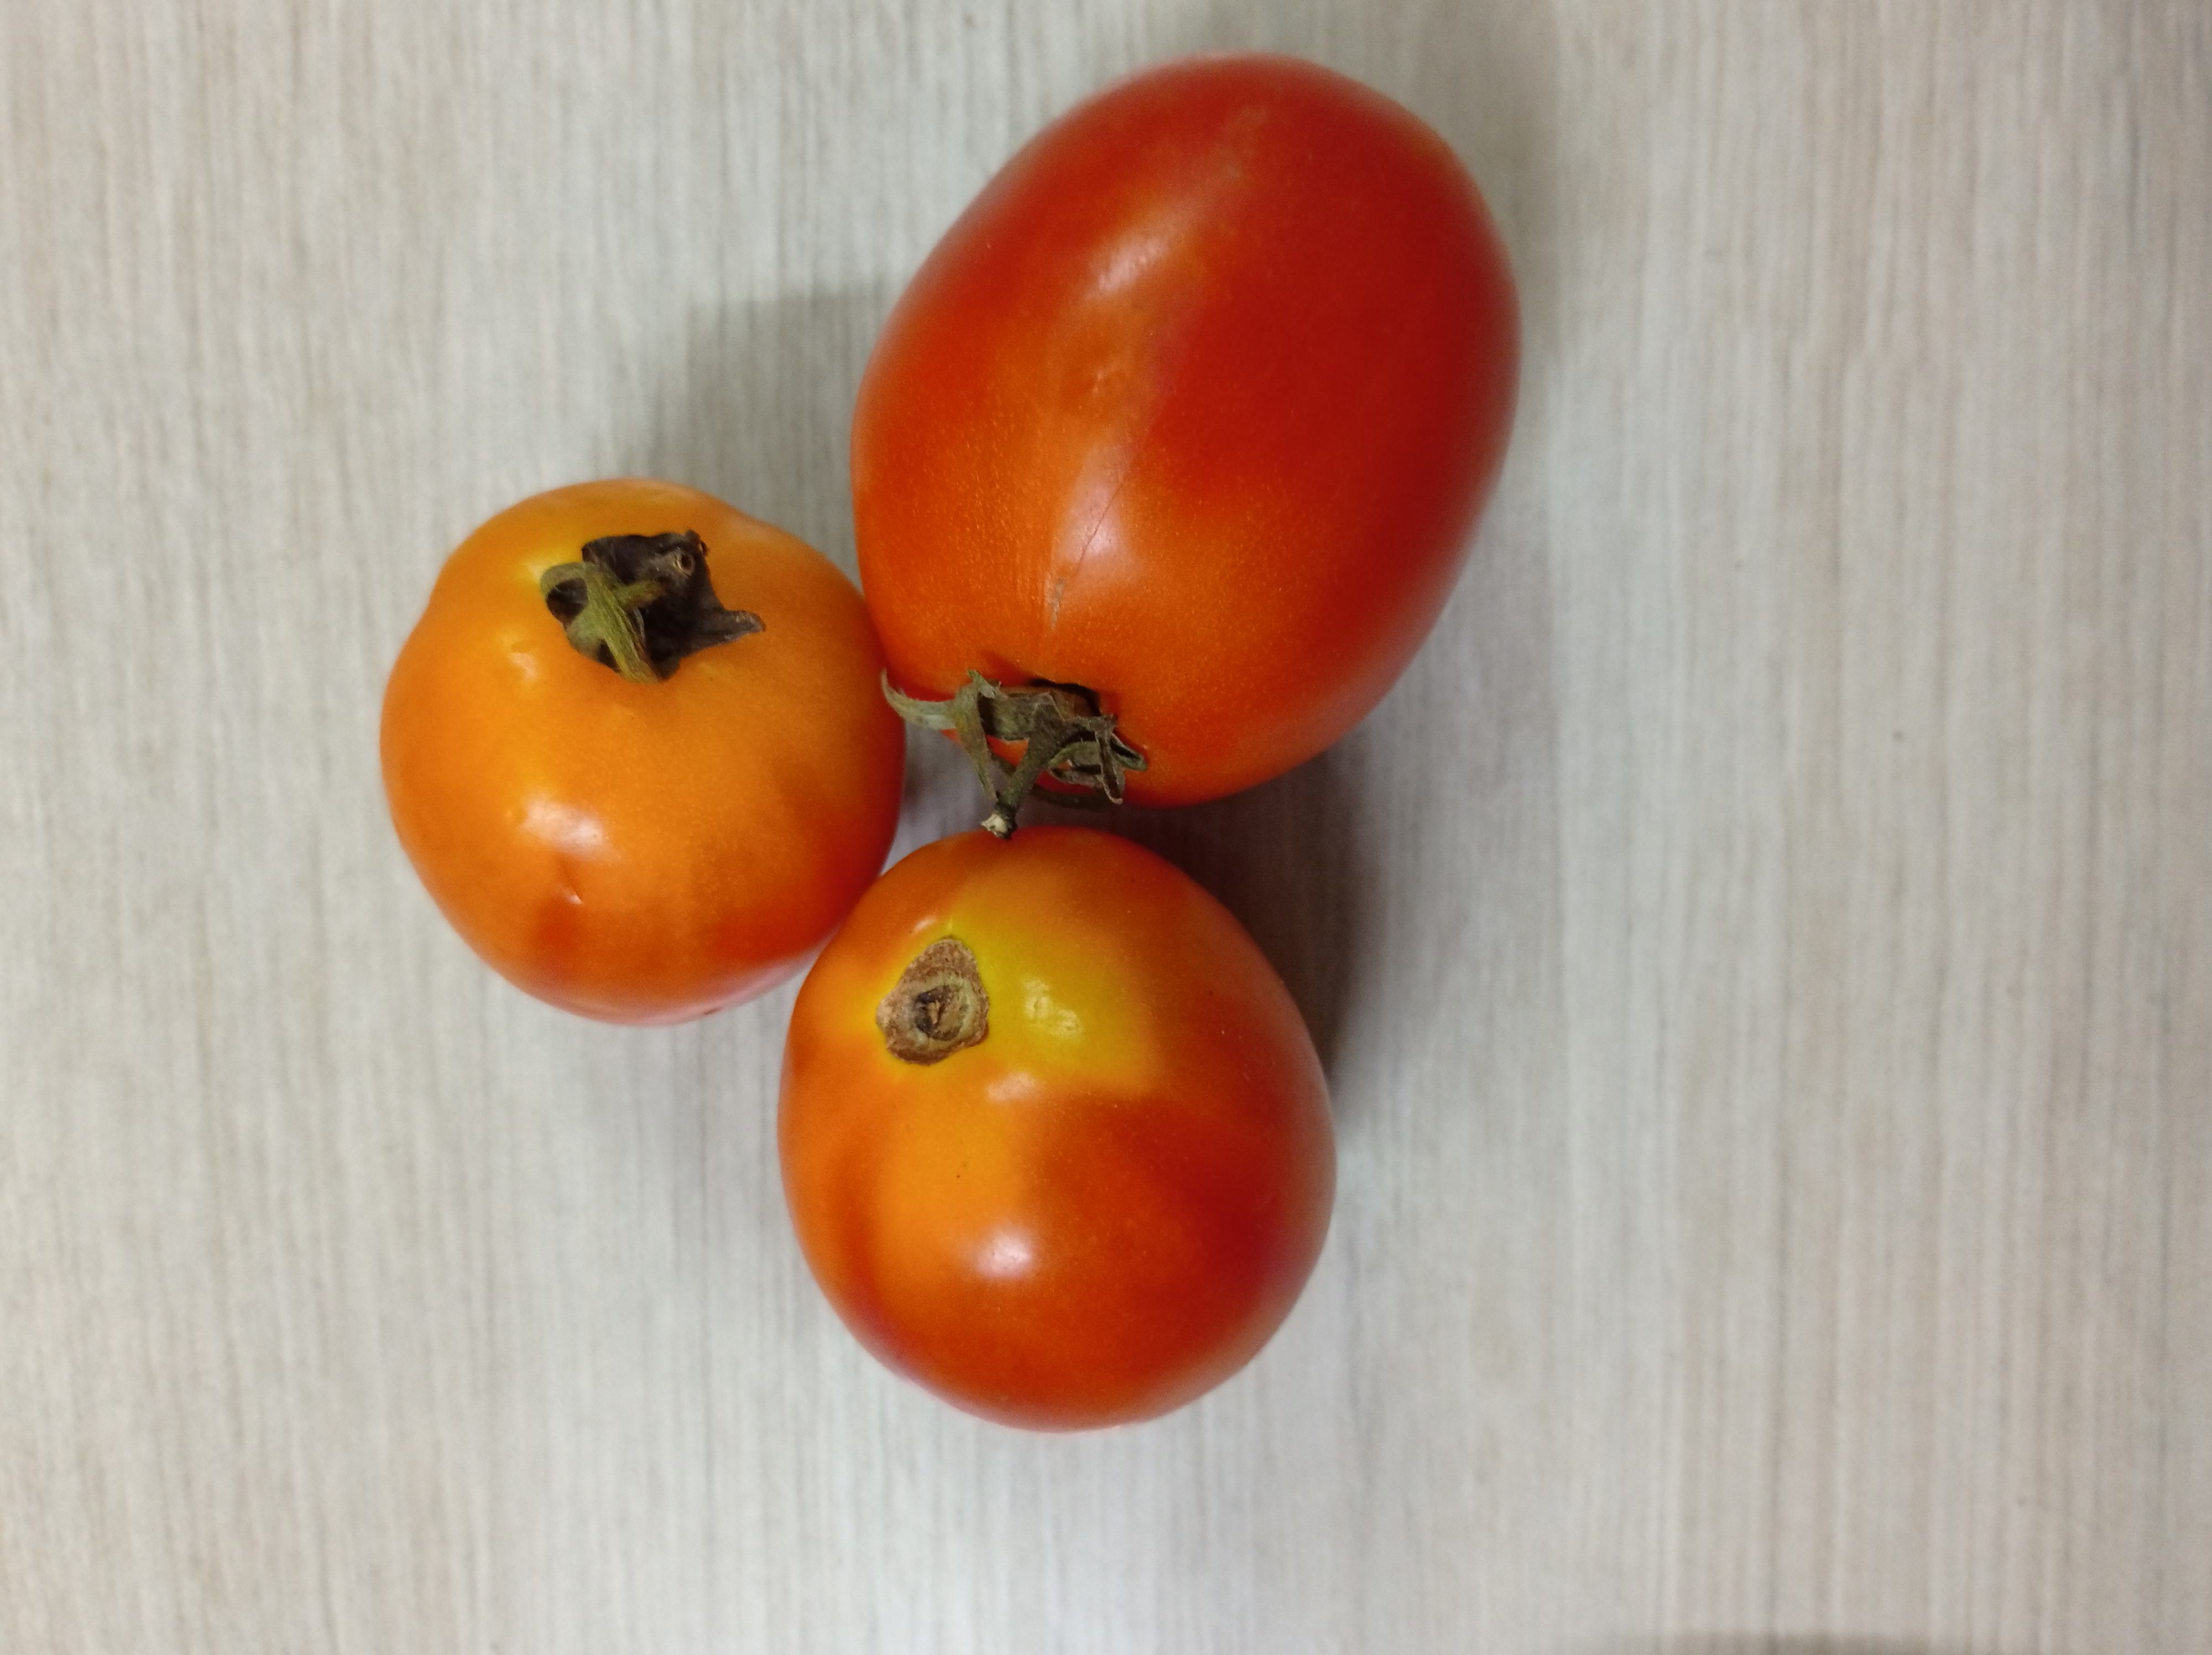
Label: Fresh